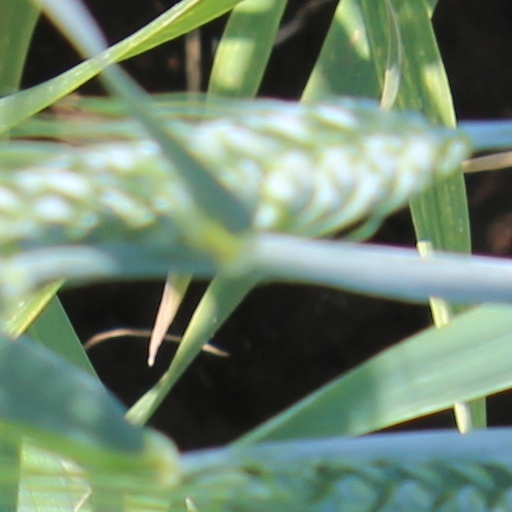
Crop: wheat